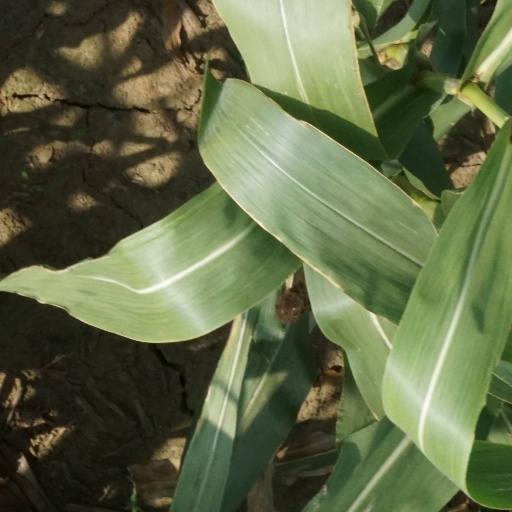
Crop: maize; corn